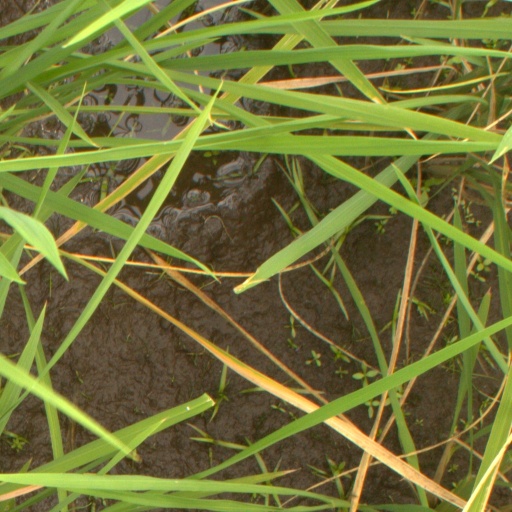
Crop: rice